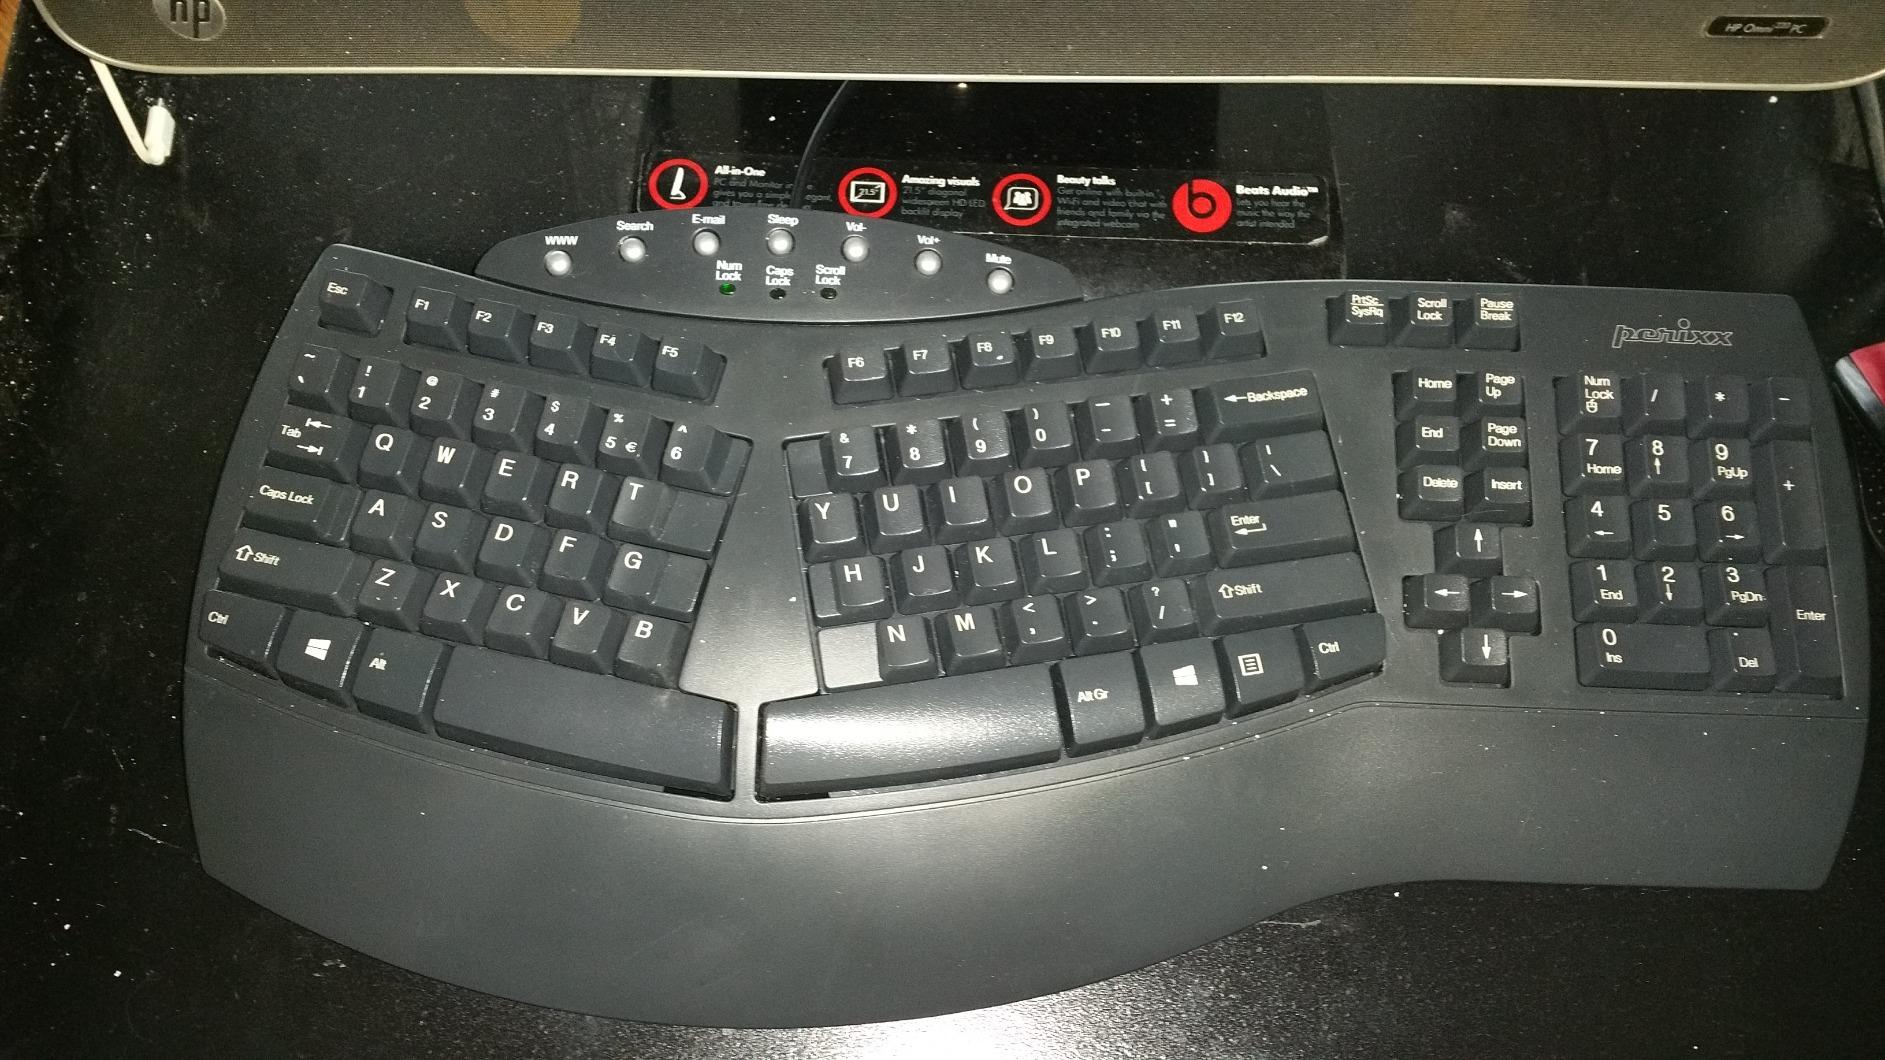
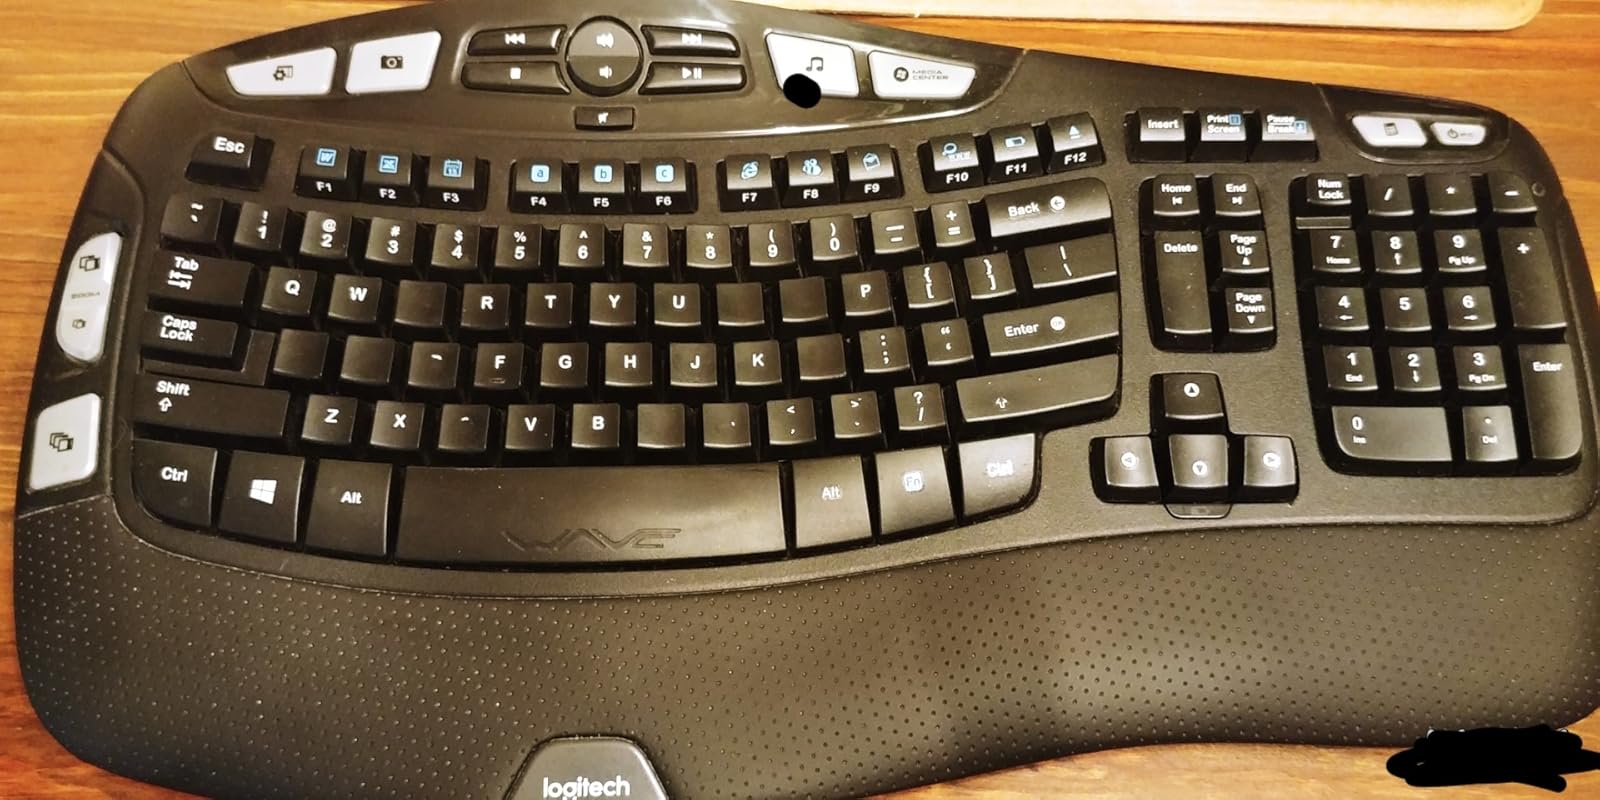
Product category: keyboard
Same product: no